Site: brandenburg
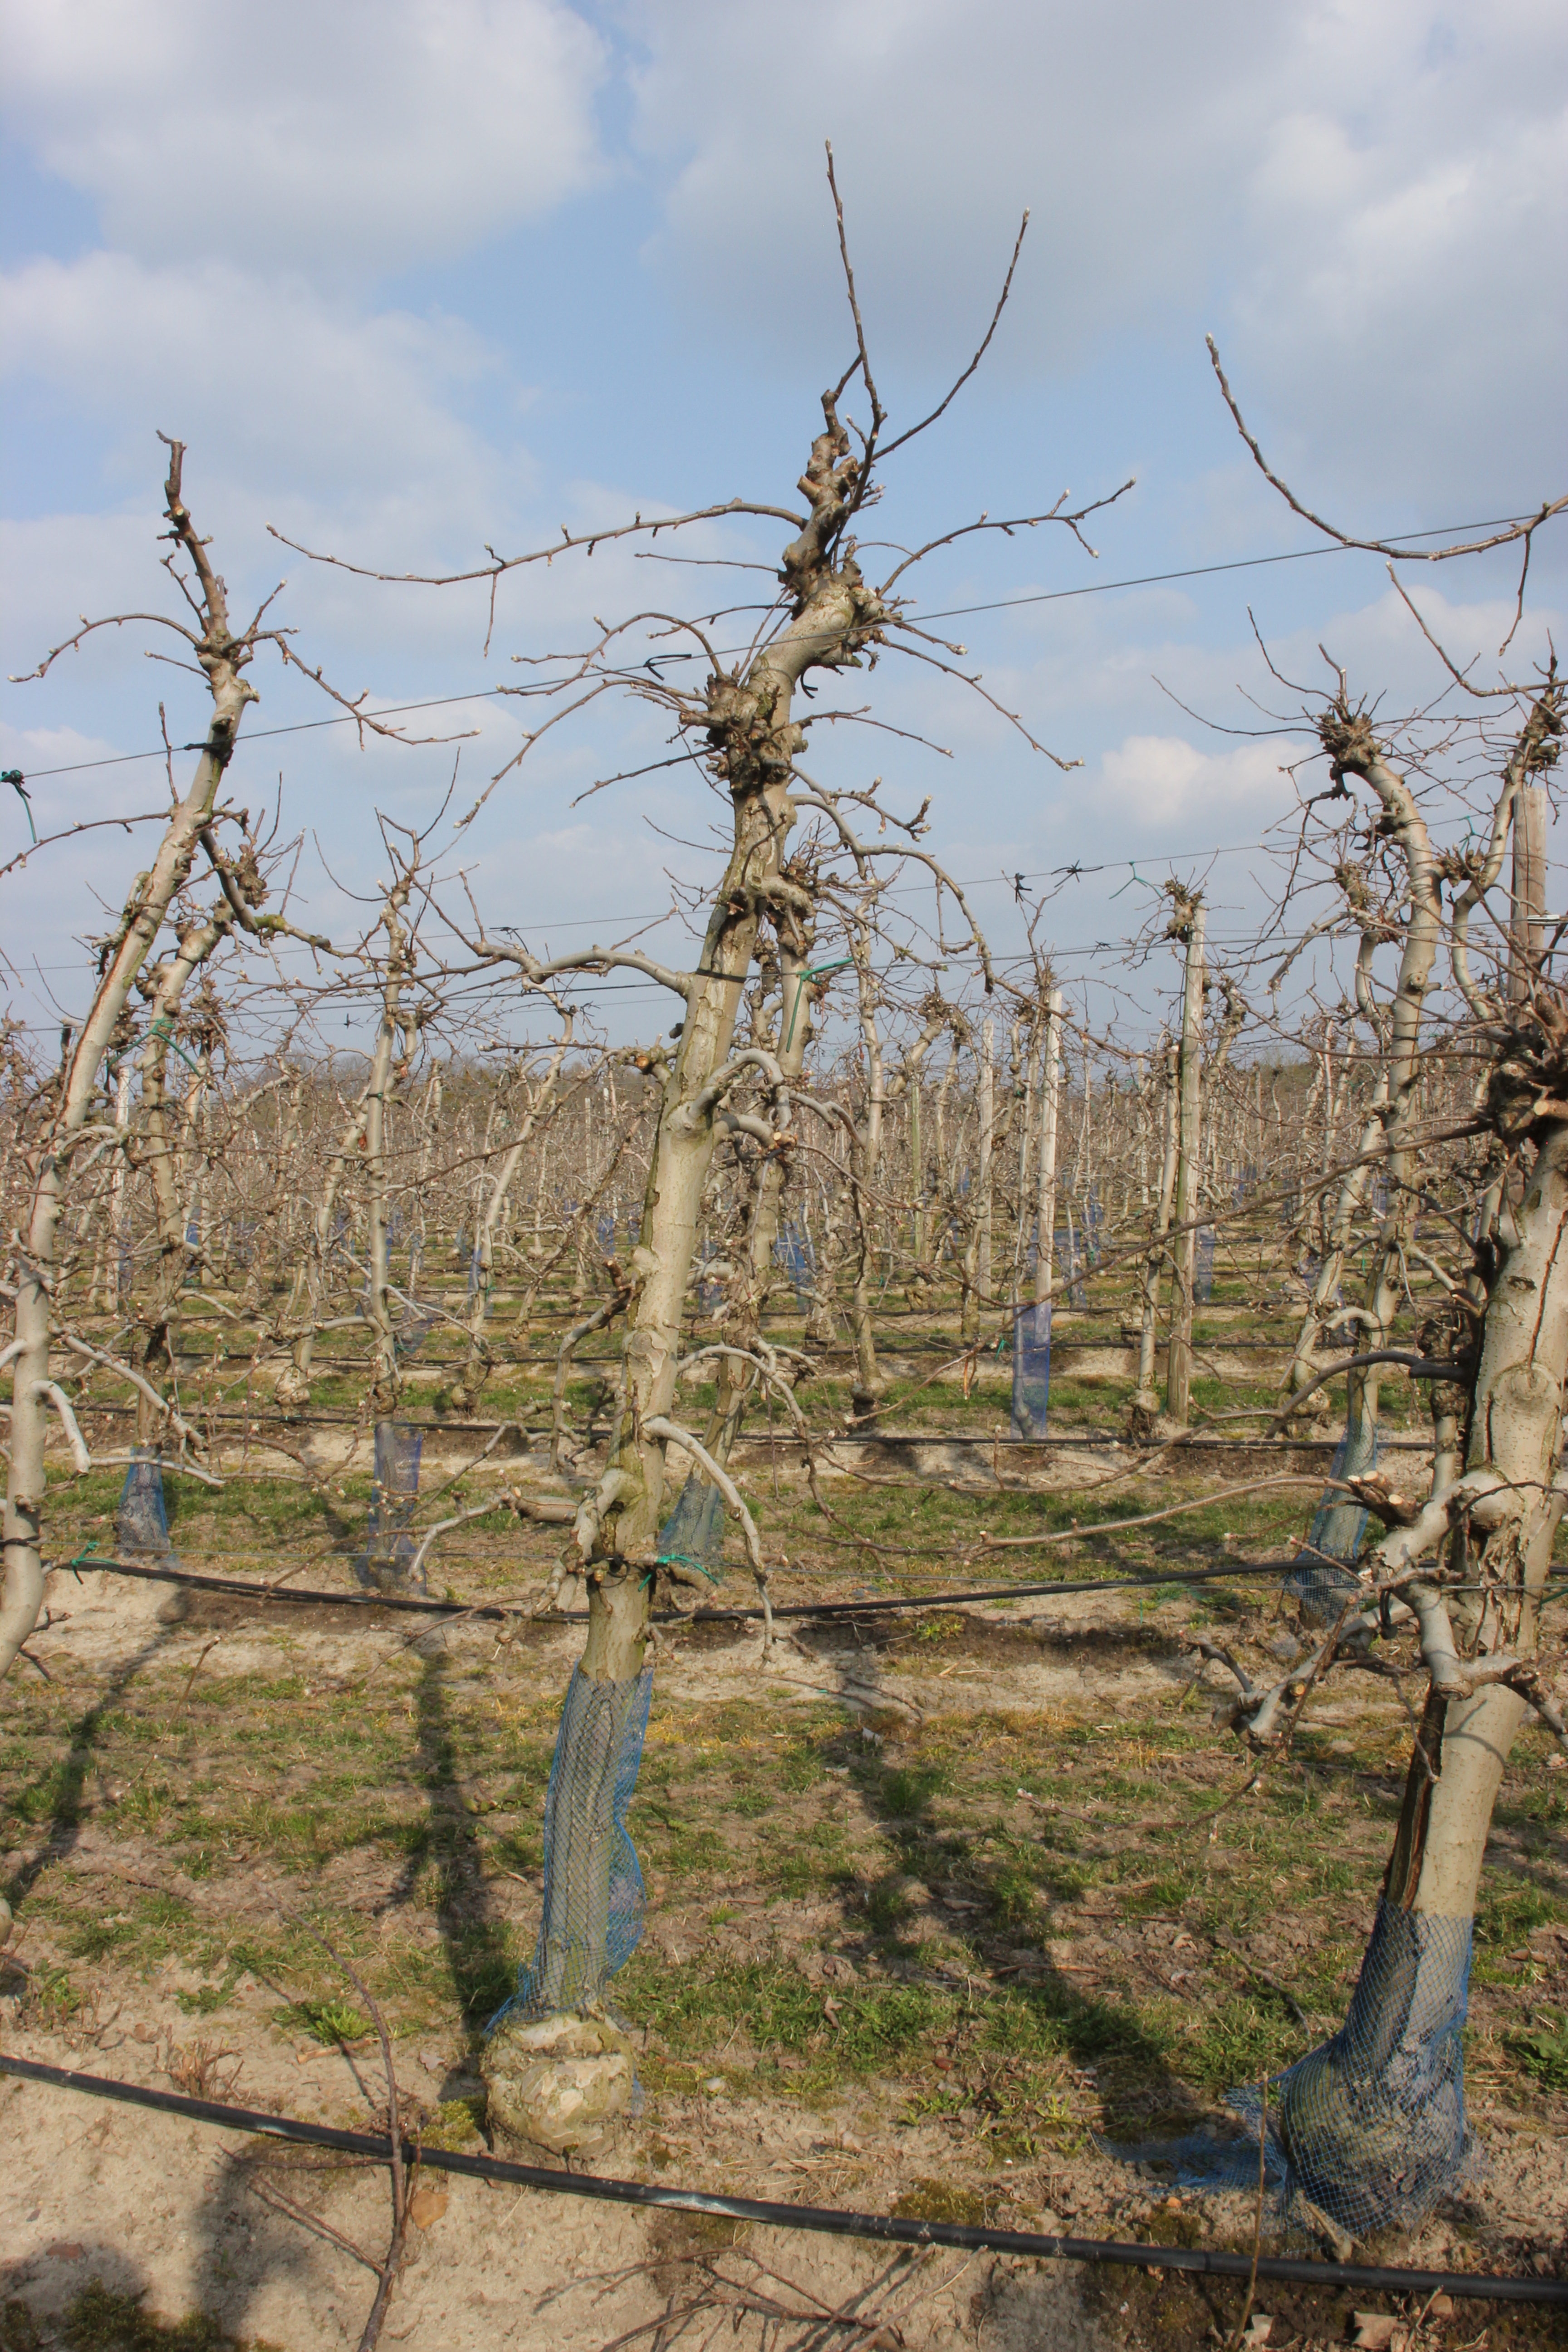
Growth stage (BBCH 03): Bud development